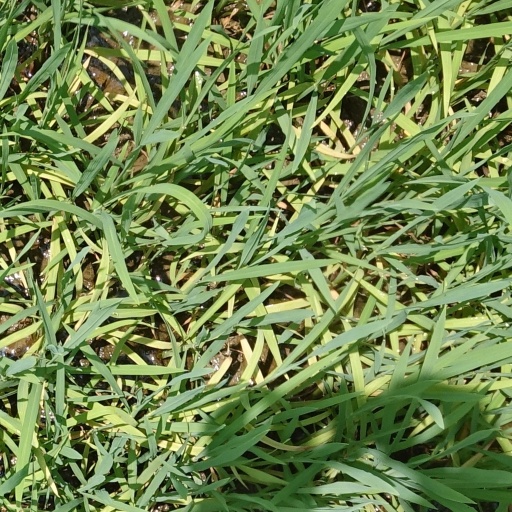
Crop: rice